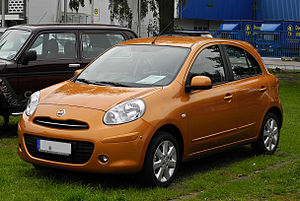
Nissan Micra / Micra (K13, 2010−2017)
Nissan Micra (2010−2013)
Nissan Micra er en siden 1982 i flere generationer fremstillet minibil fra den japanske bilfabrikant Nissan.